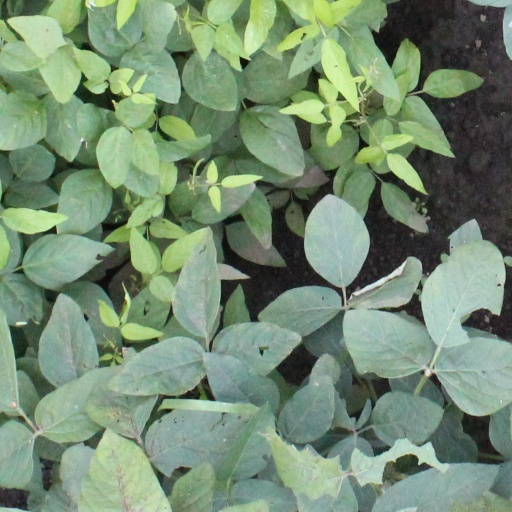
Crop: soybean